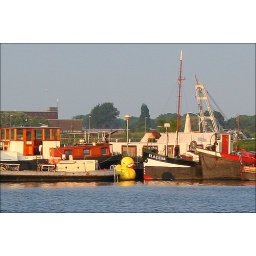
A big plastic duck in Amsterdam / Netherlands.